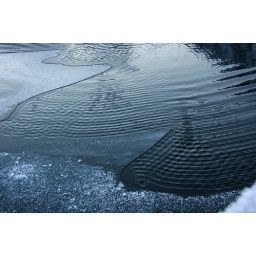
Made by jumping on the bridge